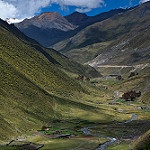
Label: mountain